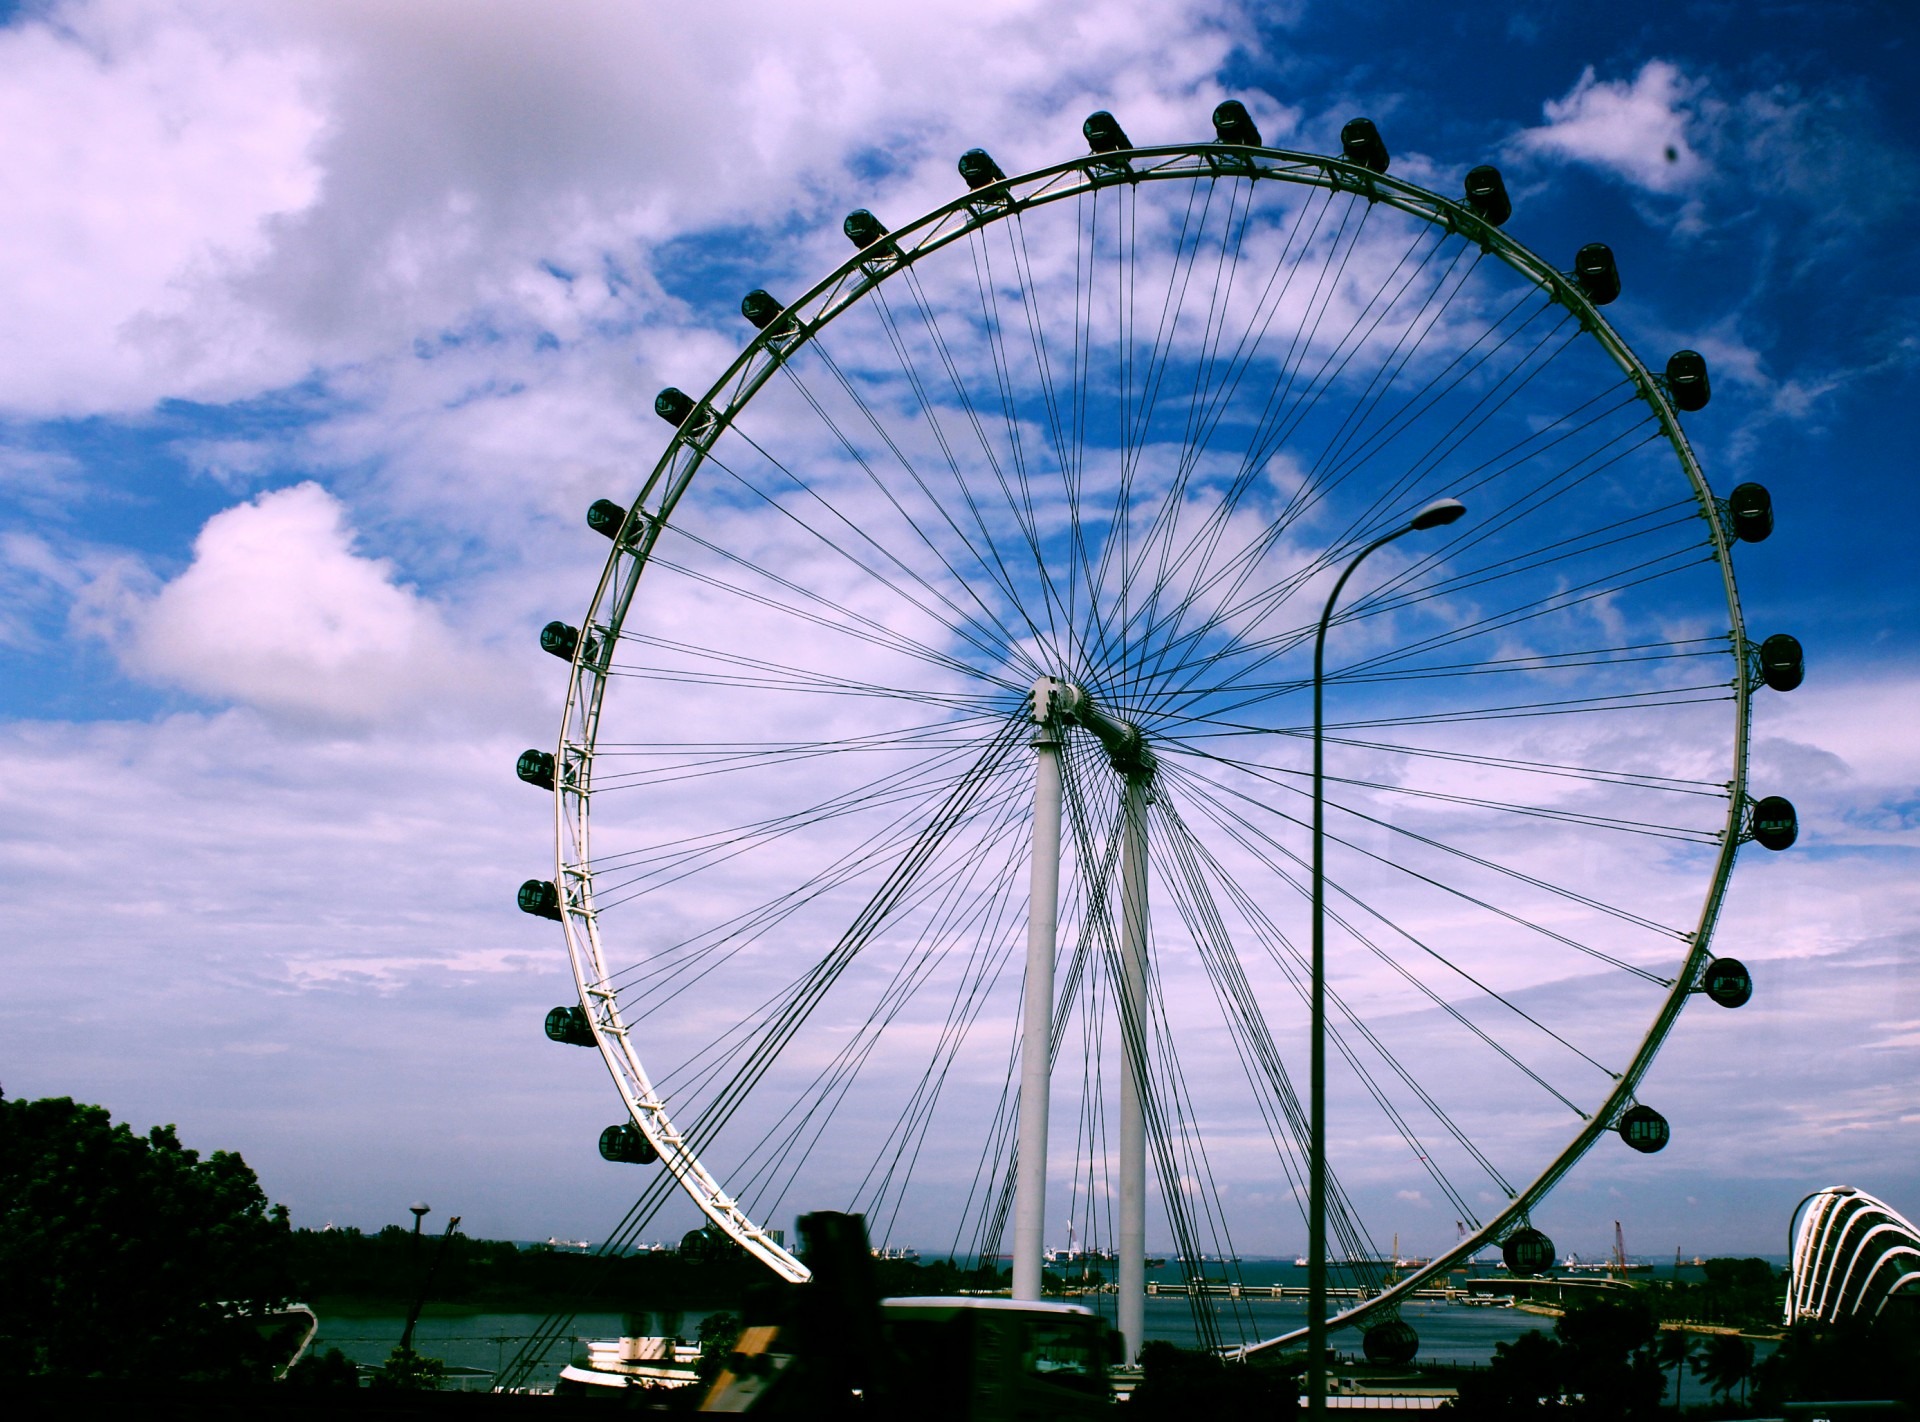
sky, round, recreation, ferris wheel, amusement park, park, ride, attraction, clouds, beautiful, tourist attraction, amusement, singapore, metals, singapore flyer, outdoor recreation, geographical feature, highs